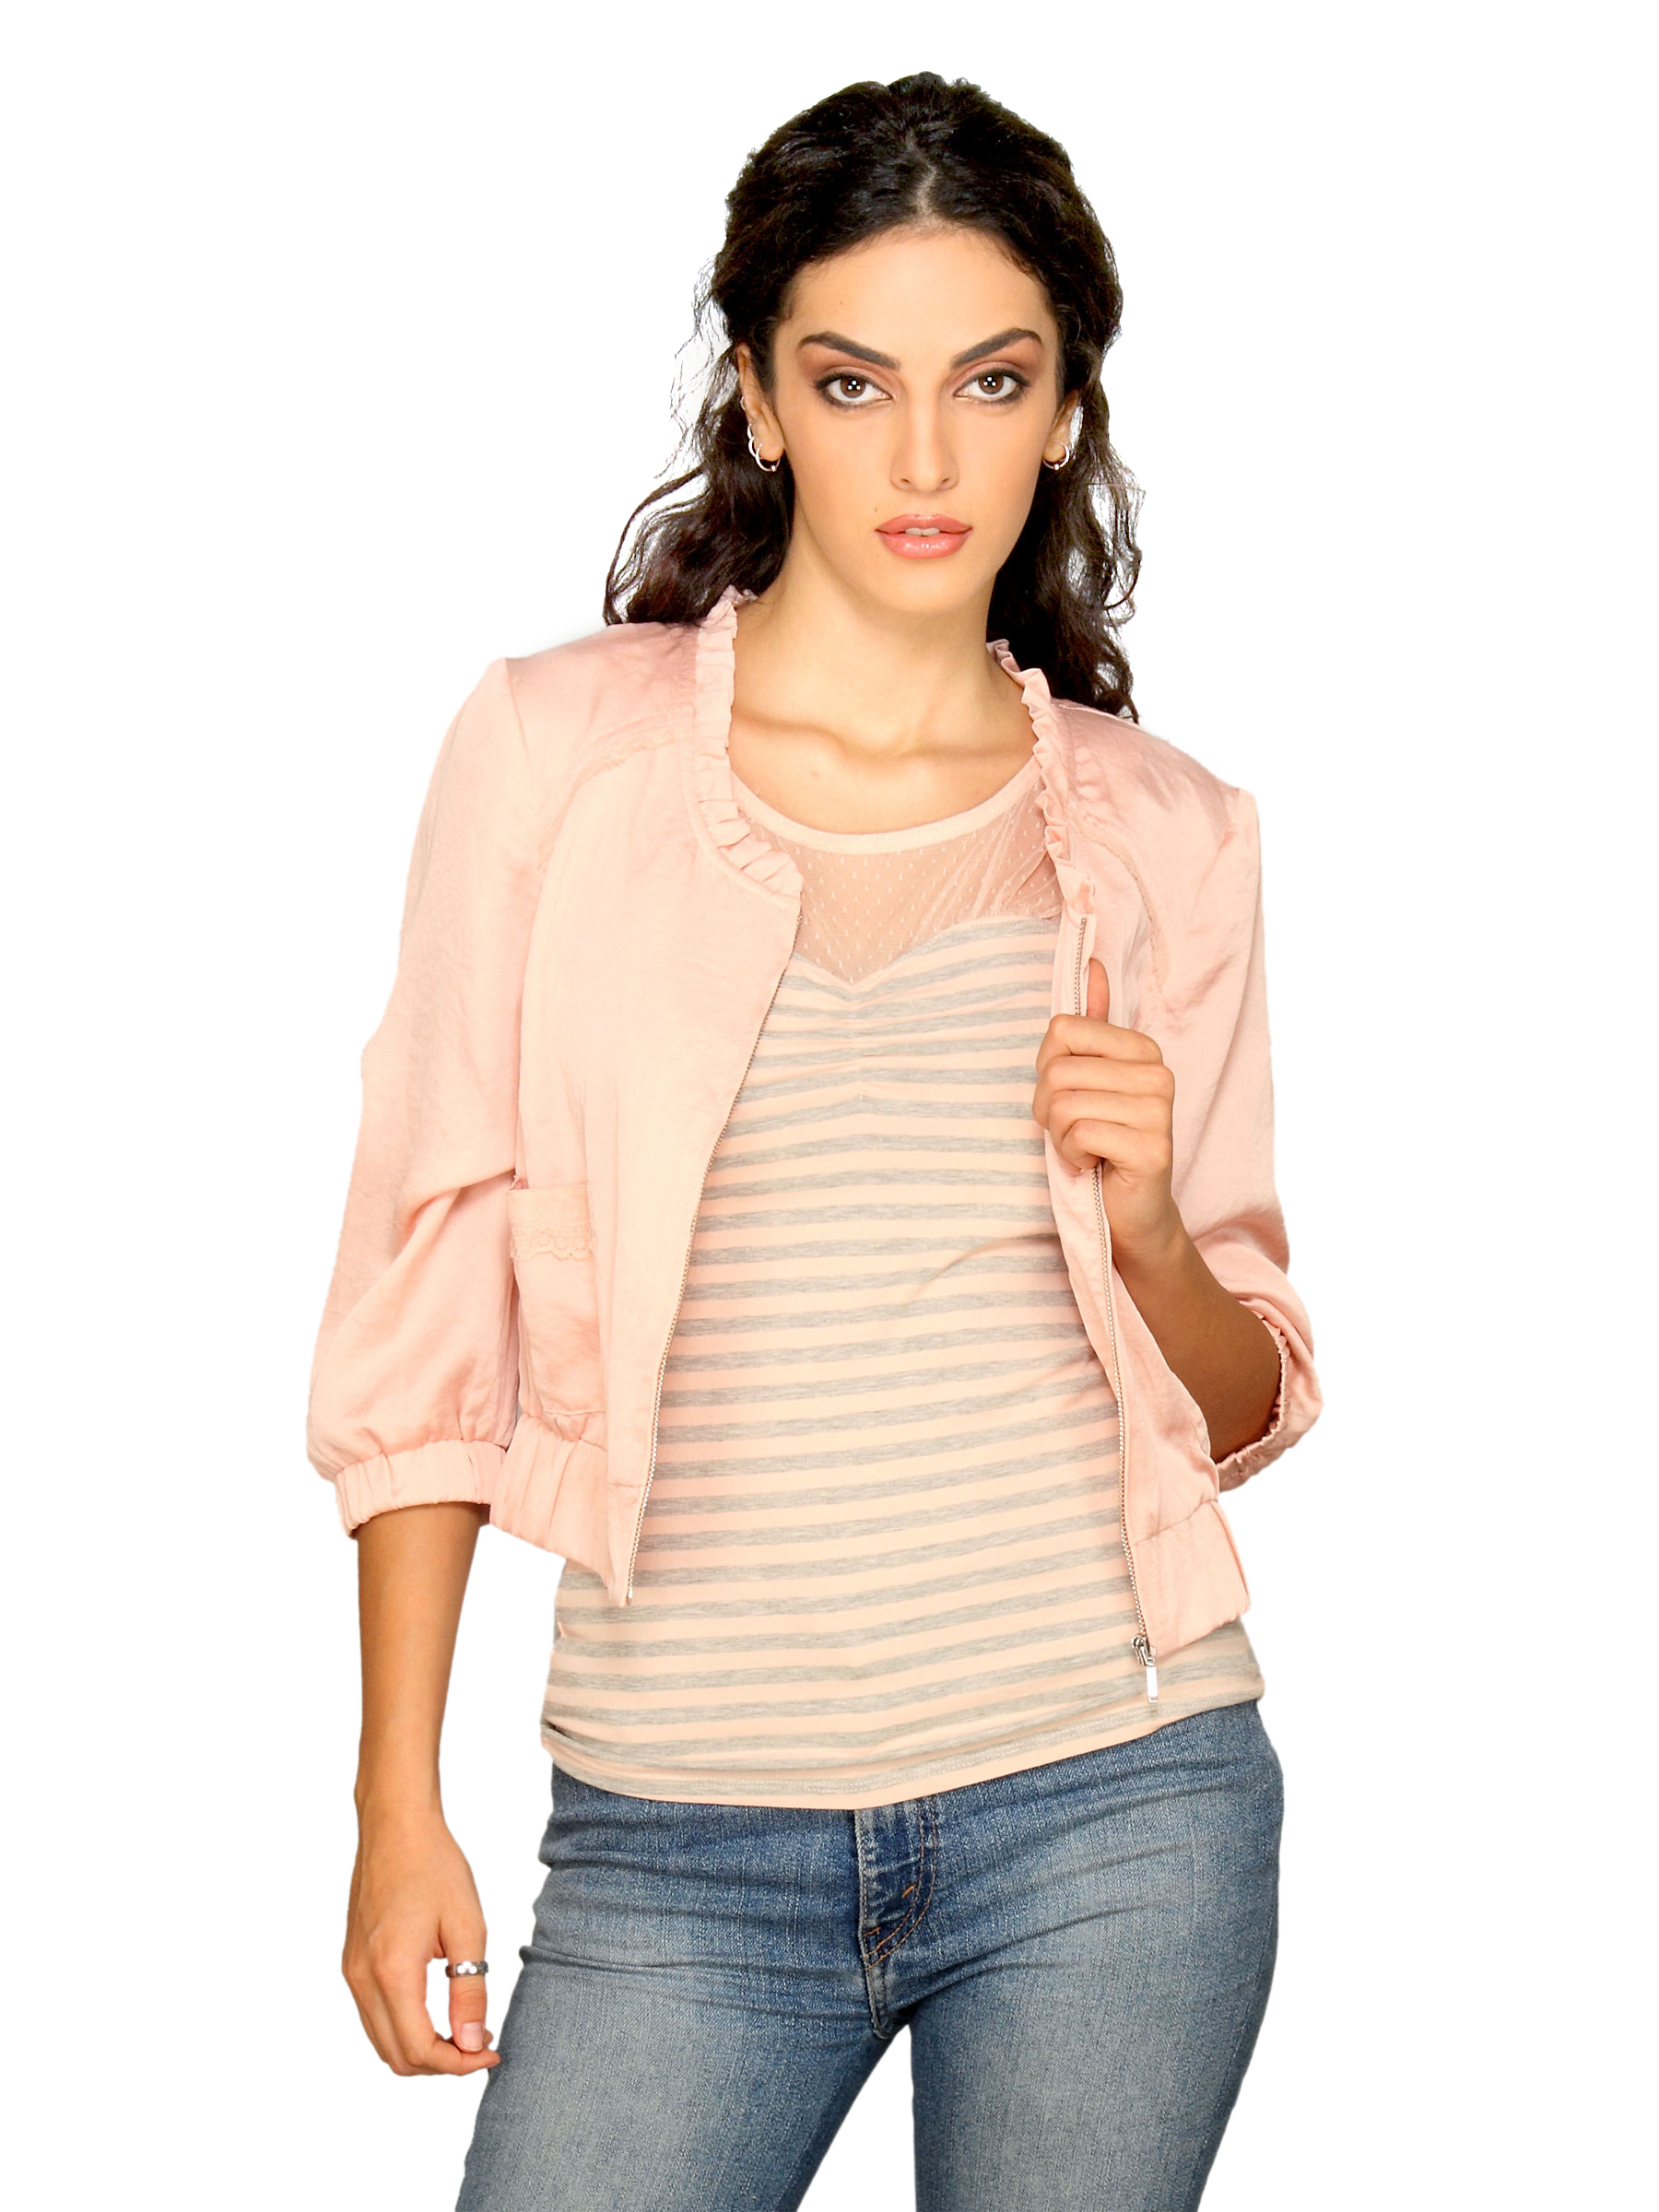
Forever New Women Peach Jacket
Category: Apparel / Topwear / Jackets
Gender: Women
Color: Peach
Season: Summer 2011
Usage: Casual